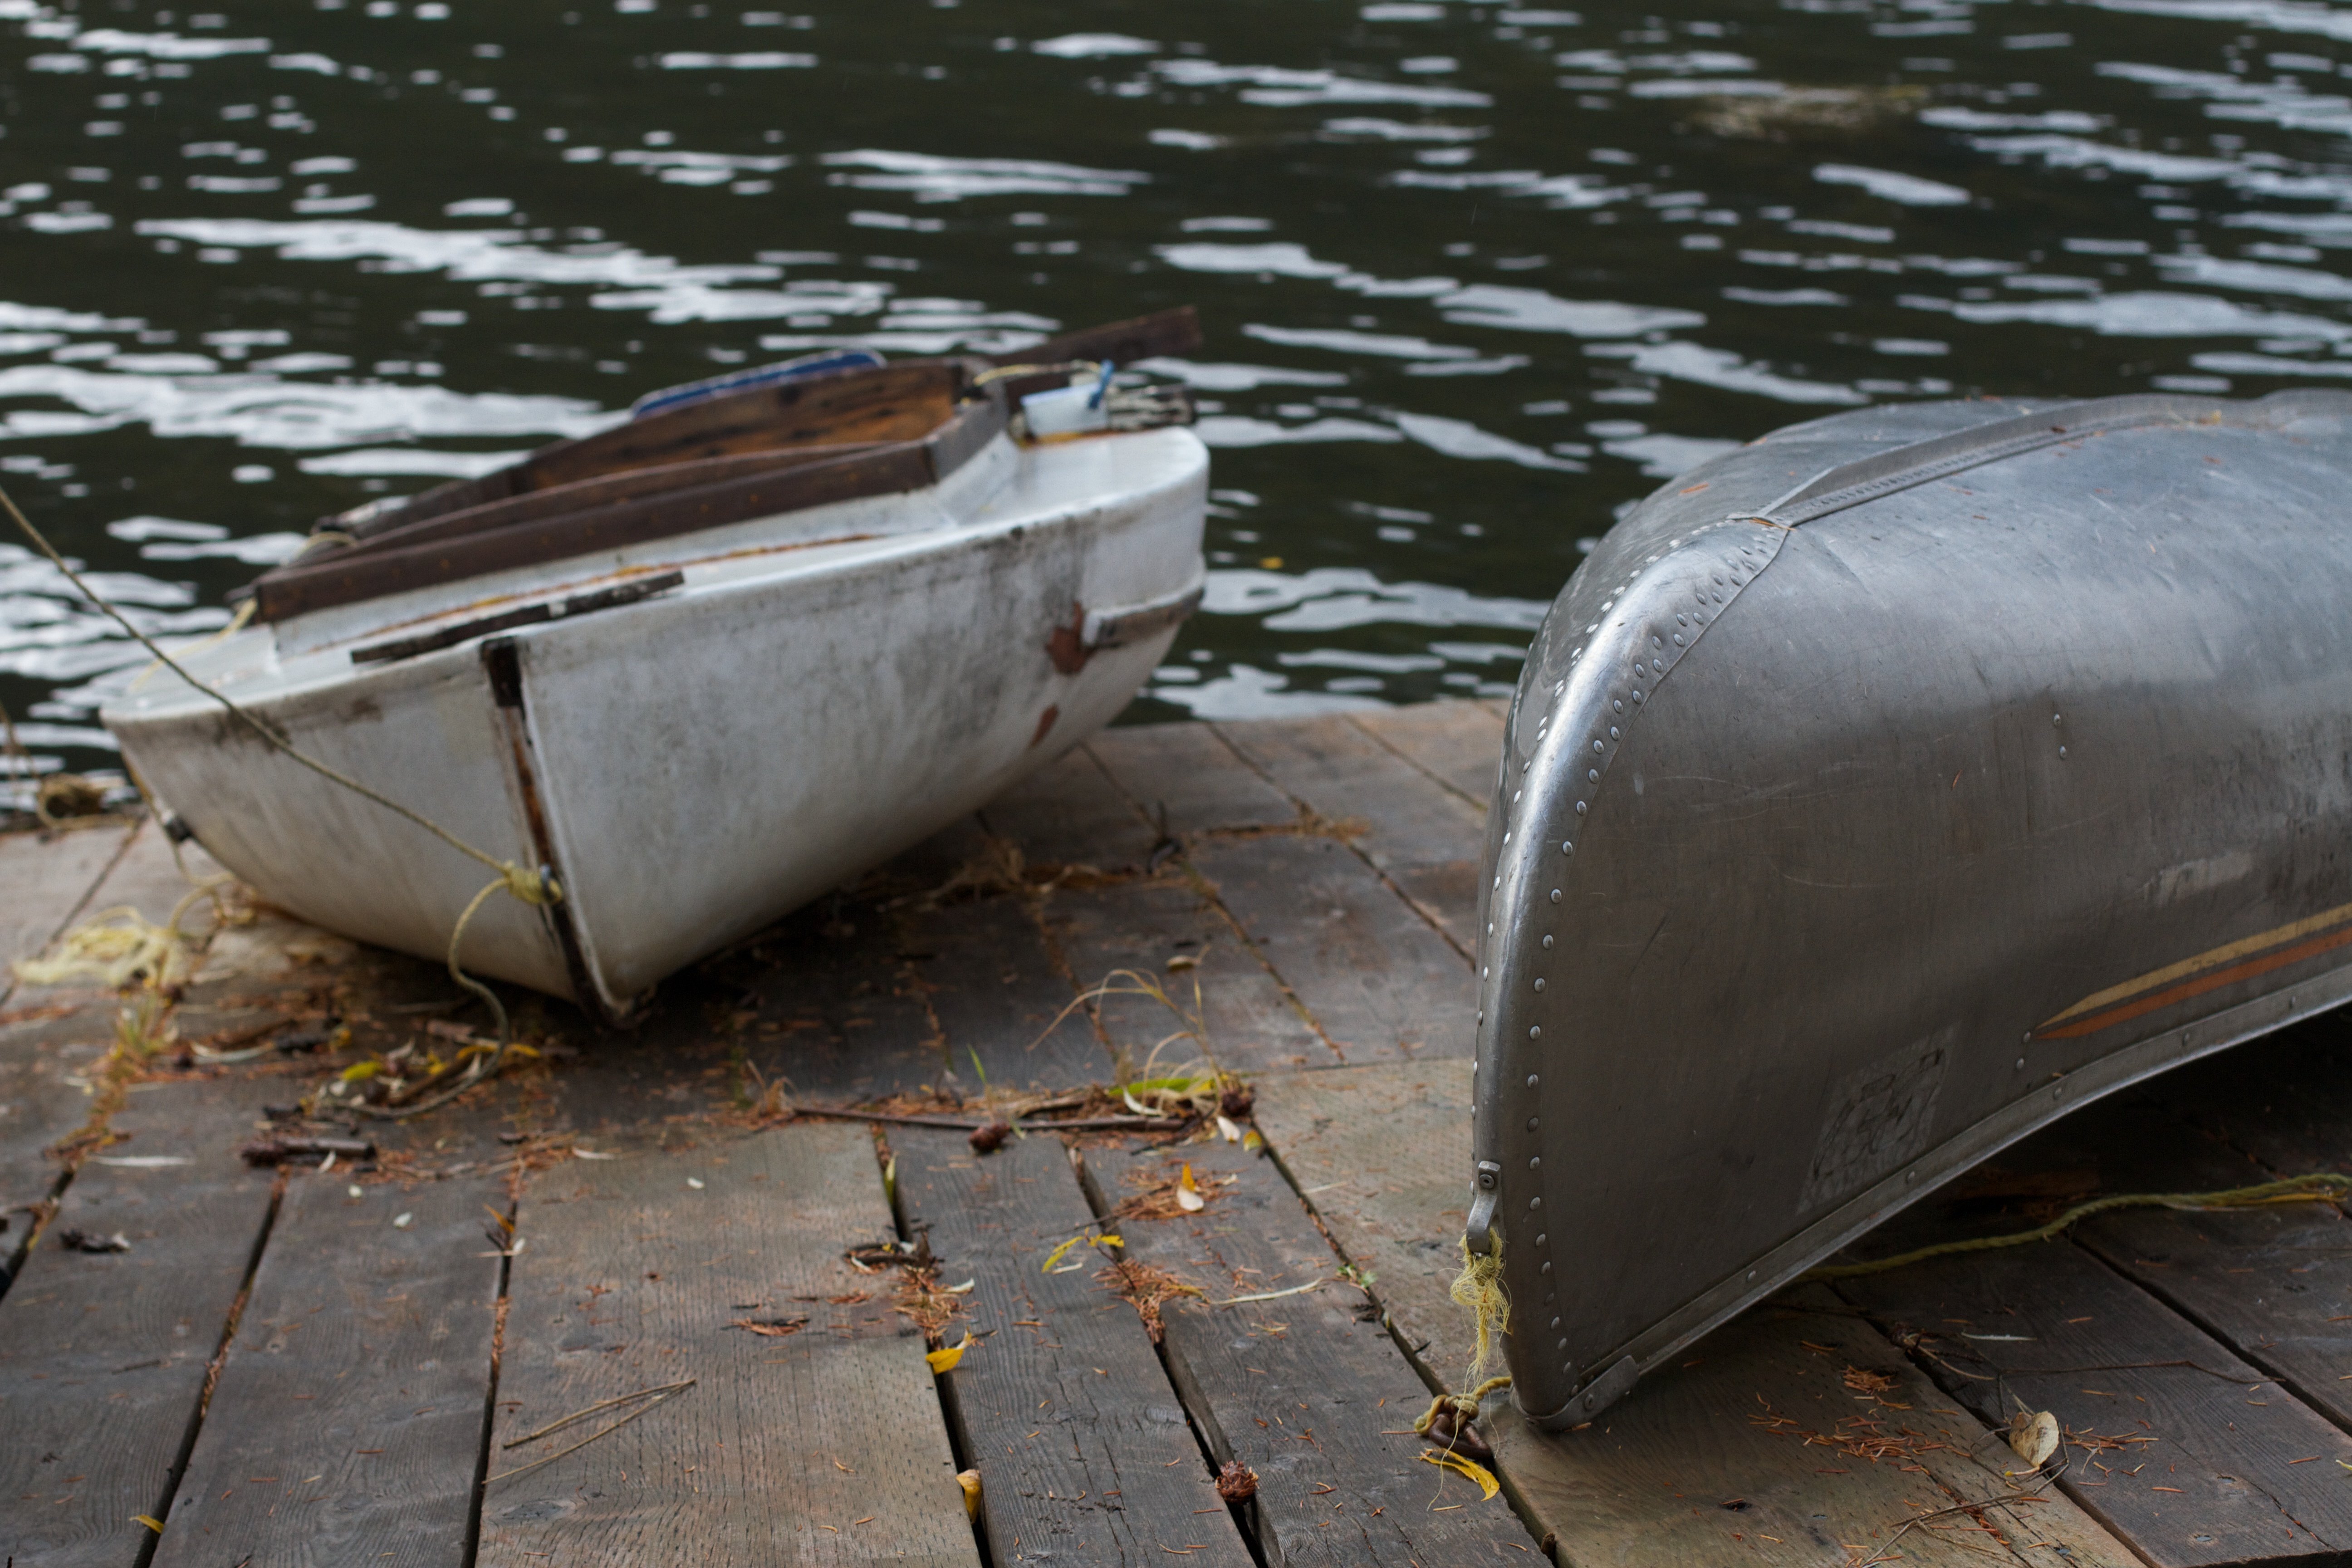
wood, boat, wheel, vehicle, bumper, watercraft, dinghy, skiff, automotive exterior, watercraft rowing